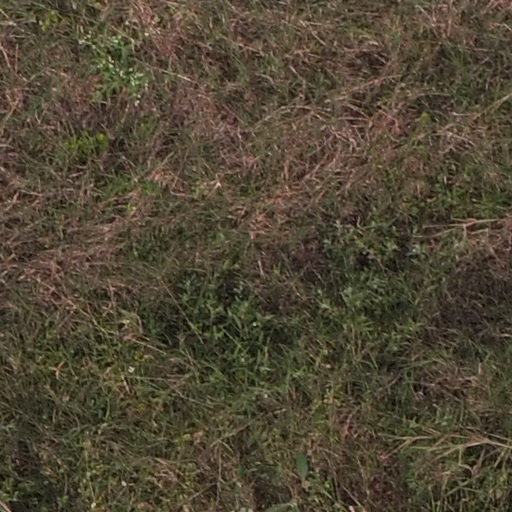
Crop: maize; corn